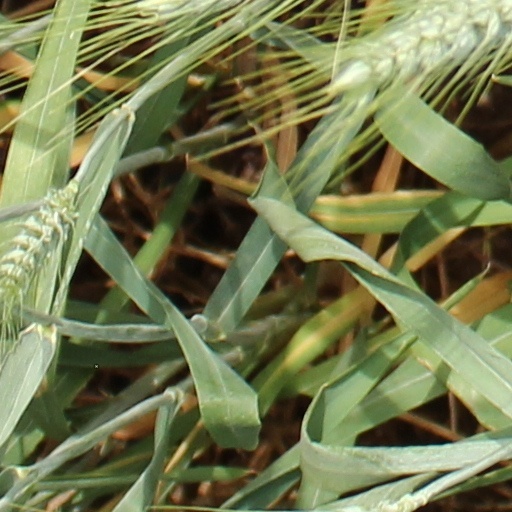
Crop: wheat